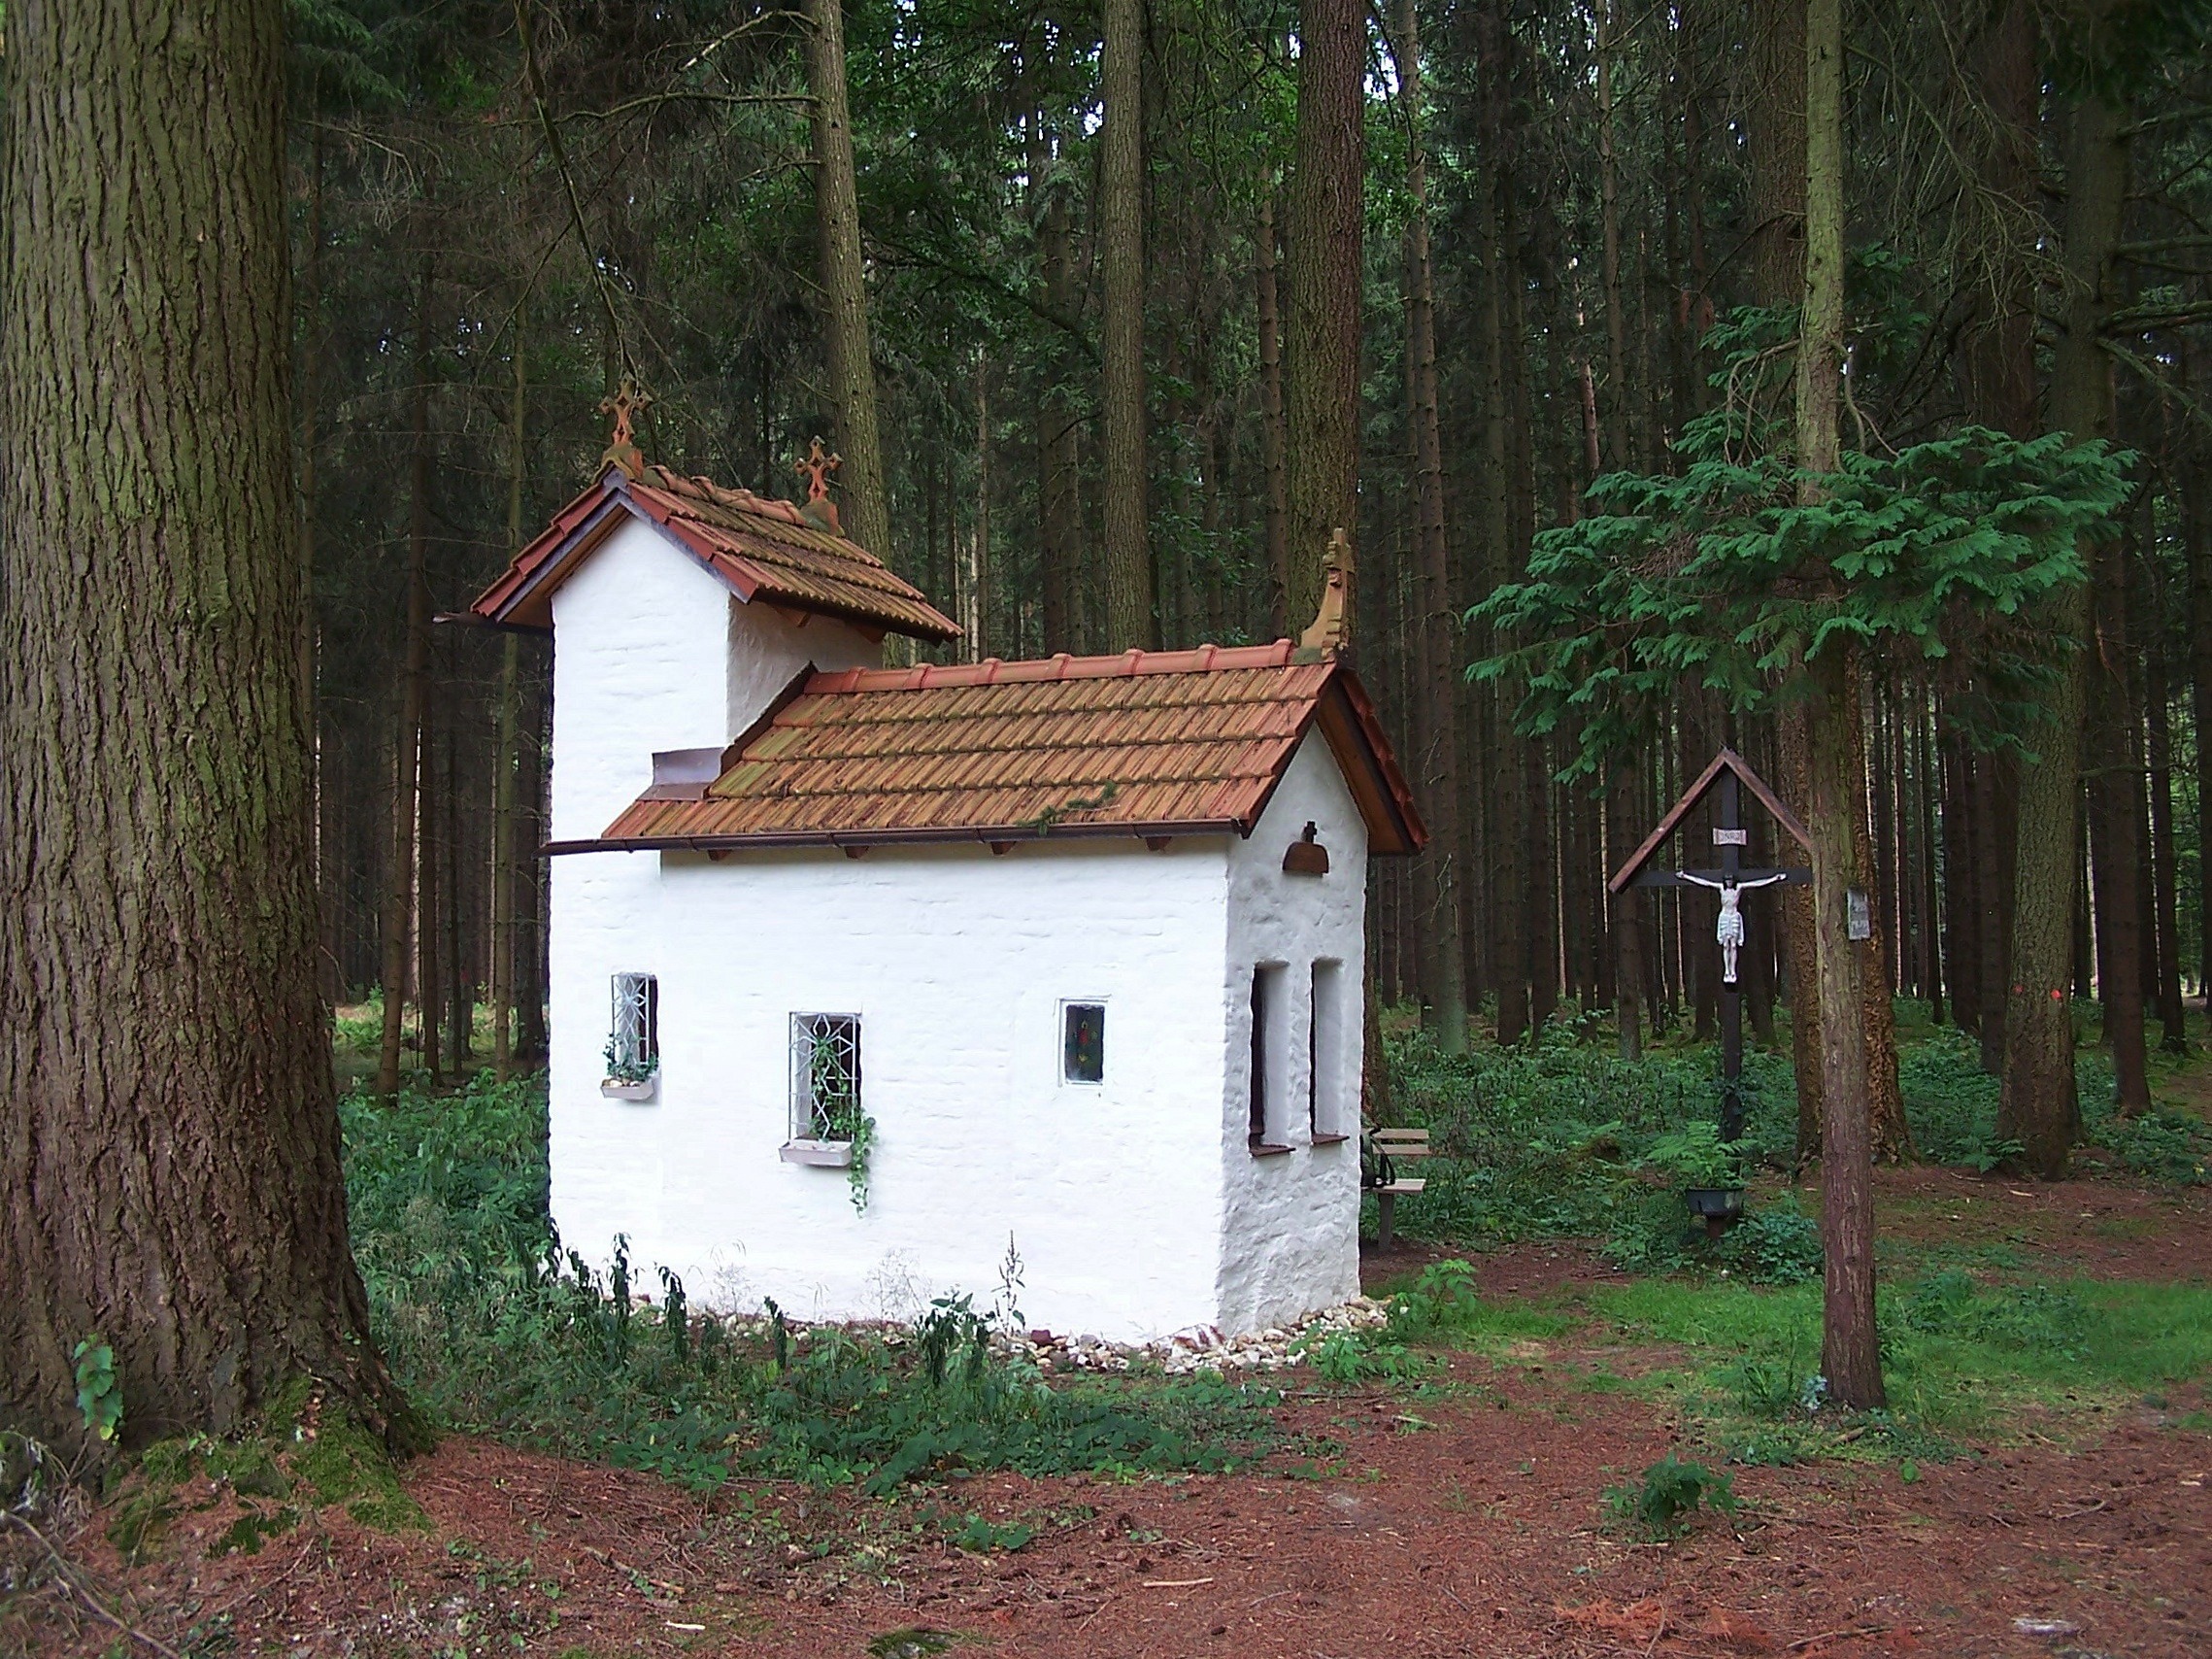
tree, nature, forest, grass, architecture, countryside, house, building, country, summer, hut, village, shack, spring, cottage, small, church, chapel, plants, miniature, trees, woods, outside, outhouse, germany, woodland, log cabin, rural area